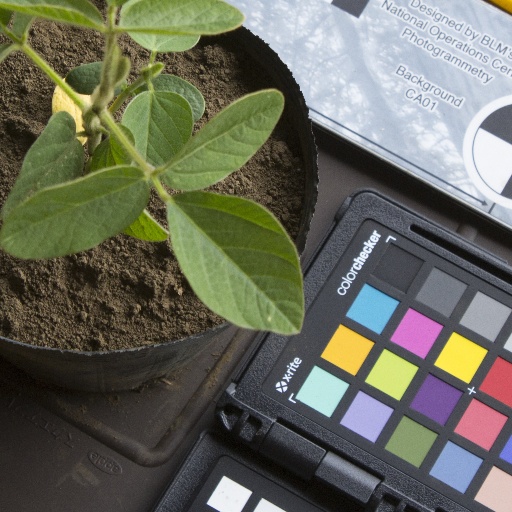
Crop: soybean